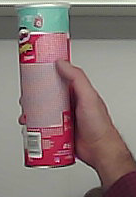
Product: pringles_original